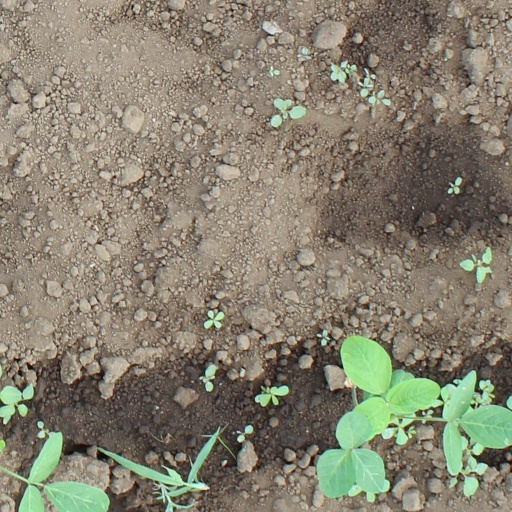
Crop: soybean